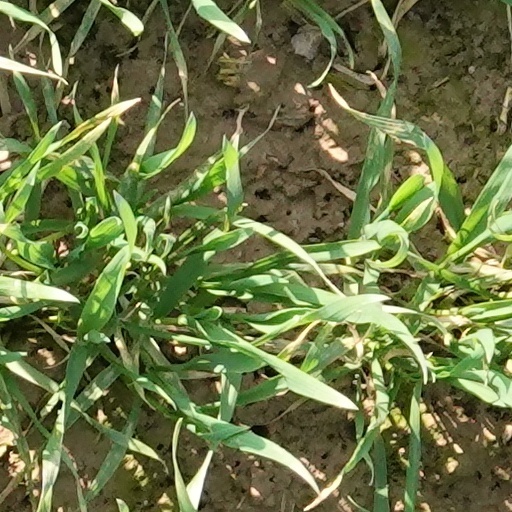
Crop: wheat